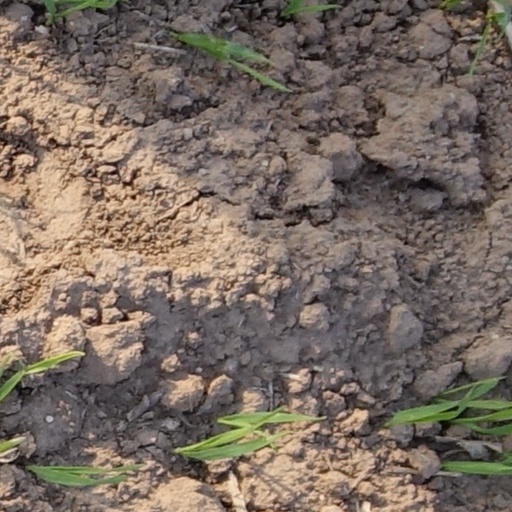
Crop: wheat